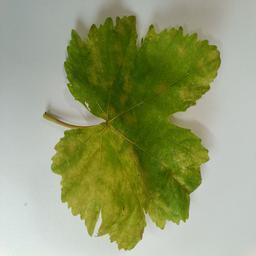
Label: Downy Mildew